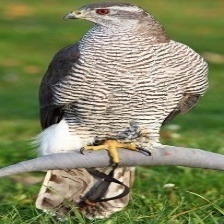
Species: NORTHERN GOSHAWK
Scientific name: ACCIPITER GENTILIS